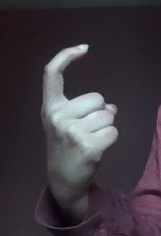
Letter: ra